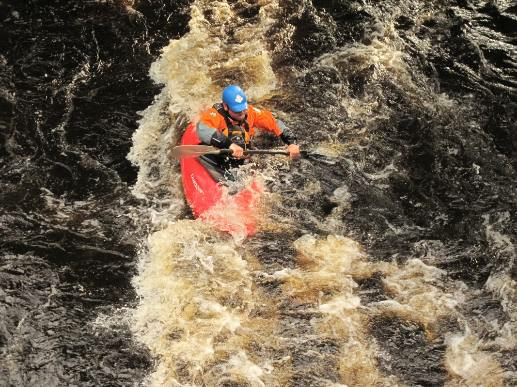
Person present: Yes